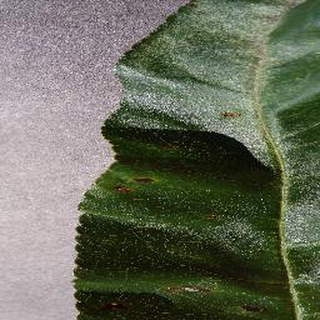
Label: peach_bacterial_spot